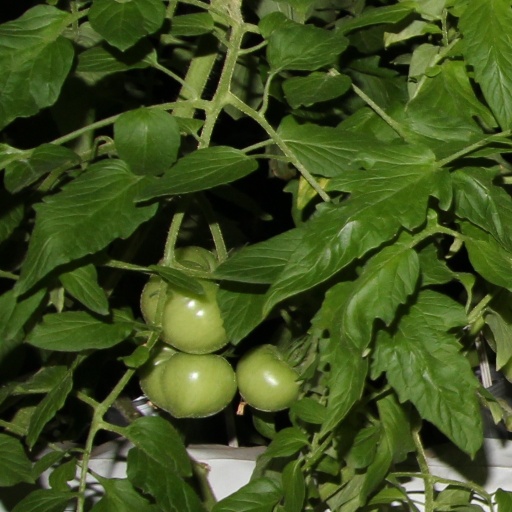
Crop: tomato